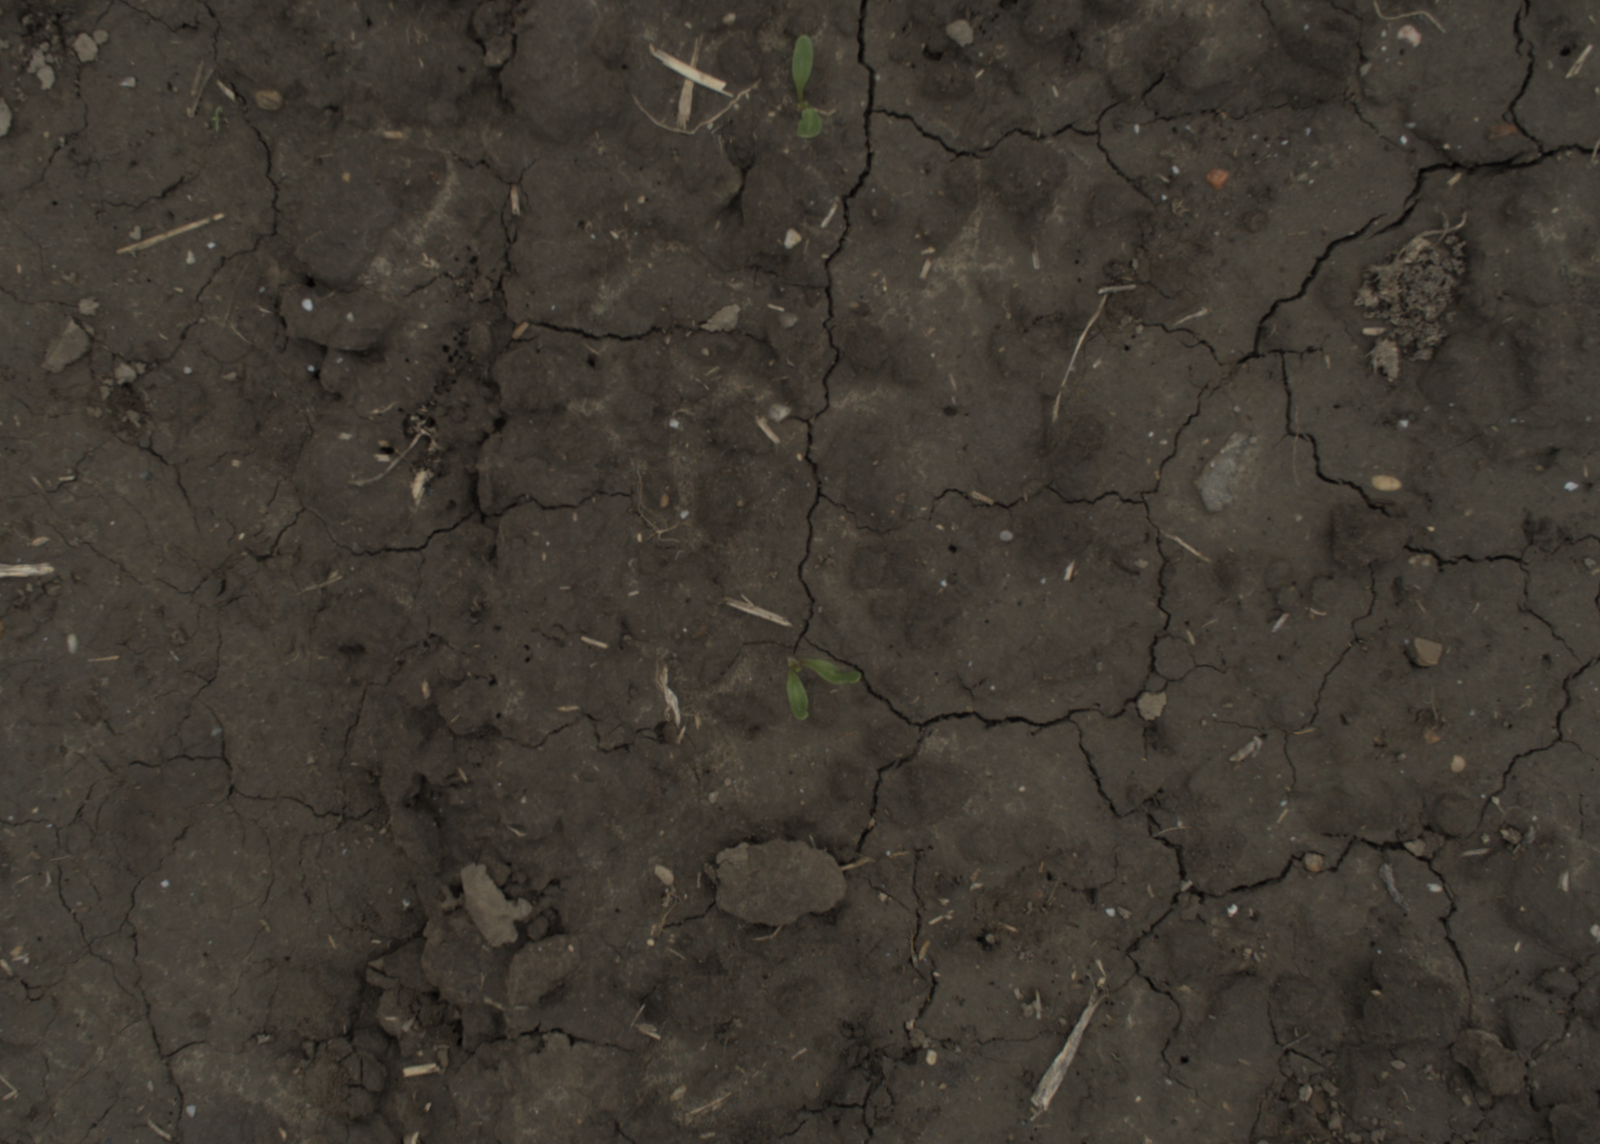
Capture date: 29.09.2021 14:05:58
Weather: cloudy
Wind: medium
Seeding date: 02.09.2021
Plant canopy height (mm): 954